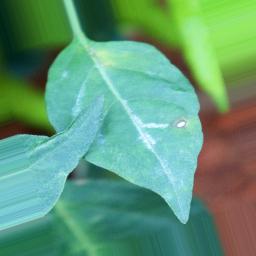
Label: cercospora